Rodney Hampton

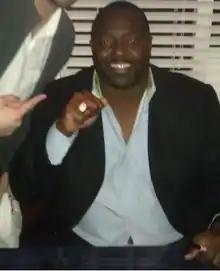
Hampton in 2011

Rodney Craig Hampton (born April 3, 1969) is an American former professional football player who was a running back for the New York Giants of the National Football League (NFL). He played college football for the Georgia Bulldogs and was selected by the Giants in the first round of the 1990 NFL draft. He was a starting running back for the 1990 New York Giants who finished the year at 13–3 during the regular season while winning Super Bowl XXV on January 27, 1991.